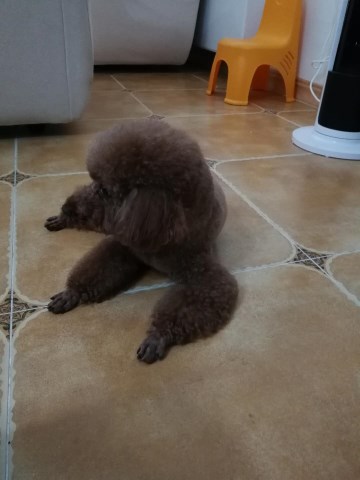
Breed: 2925-n000114-toy_poodle